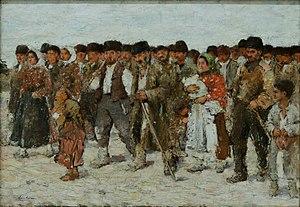
En attendant la répartition du maïs, Stefan Luchian. Muzeul Naţional de Artă al României, Bucarest
Ștefan Luchian est un peintre roumain, célèbre pour ses paysages et ses natures mortes. Avec Nicolae Grigorescu et Ion Andreescu, c'est l'un des principaux fondateurs de la peinture roumaine moderne.
Le maïs, appelé blé d’Inde au Canada, est une plante herbacée tropicale annuelle de la famille des Poacées, largement cultivée comme céréale pour ses grains riches en amidon, mais aussi comme plante fourragère. Le terme désigne aussi le grain de maïs lui-même.